Visual Studio

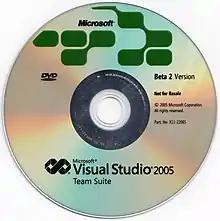
Visual Studio 2005 Beta 2 Team Suite installation disc

Visual Studio 2005, codenamed "Whidbey" (a reference to Whidbey Island in Puget Sound region), was released online in October 2005 and to retail stores a few weeks later. Microsoft removed the ".NET" moniker from Visual Studio 2005 (as well as every other product with .NET in its name), but it still primarily targets the .NET Framework, which was upgraded to version 2.0. It requires Windows 2000 with Service Pack 4, Windows XP with at least Service Pack 2 or Windows Server 2003 with at least Service Pack 1. It is the last version to run on Windows 2000 and also the last version able to target Windows 98 and Windows Me for C++ applications.